North Pennsylvania Railroad

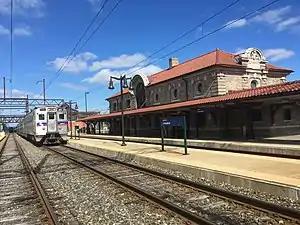
Lansdale station on the North Pennsylvania Railroad, built in 1902 by the Philadelphia & Reading Railway and currently used by SEPTA's Lansdale/Doylestown Line

The Philadelphia & Reading Railway leased North Pennsylvania Railroad on May 14, 1879. The North Pennsylvania continued to exist as a company, and would be merged along with the Reading into Conrail in 1976 as a result of the Reading's final bankruptcy. Most of the North Pennsylvania's lines continue to exist: